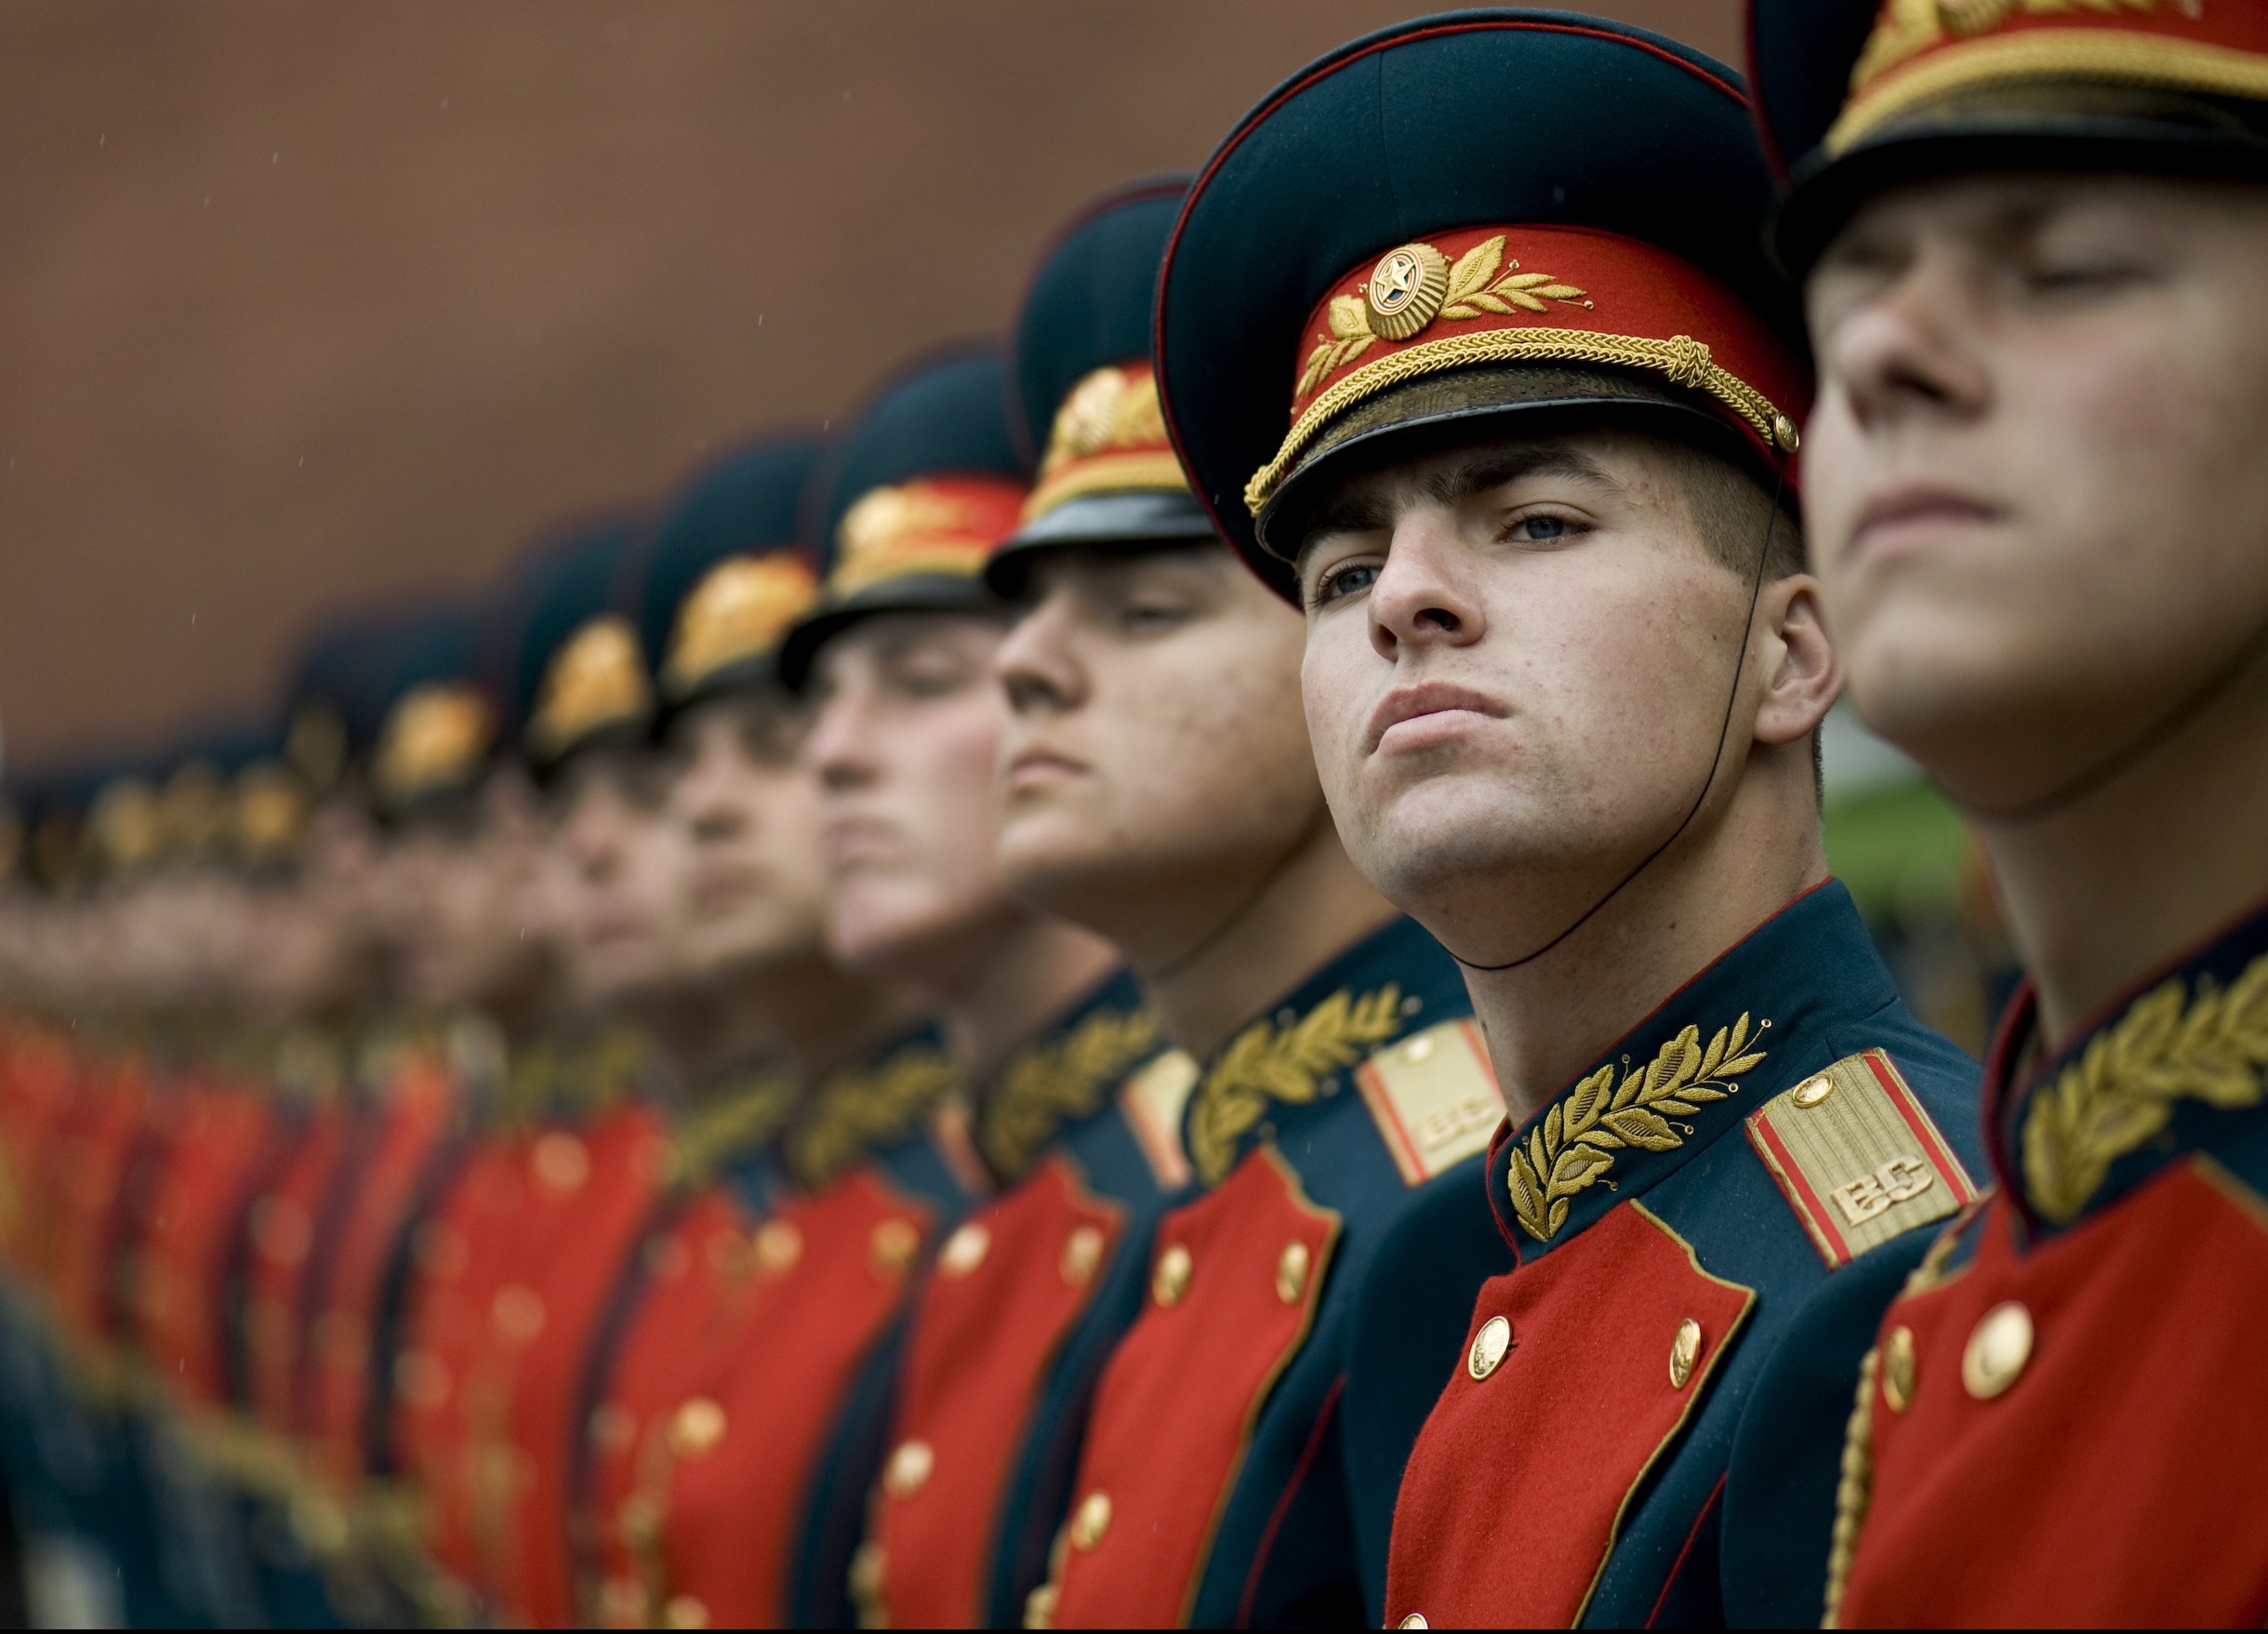
person, people, military, formation, soldier, army, men, uniform, jockey, installation, soldiers, russia, russian, guard, troop, victory day, sentry, honor guard, join, russians, military service, military officer, 15s, victorious estag